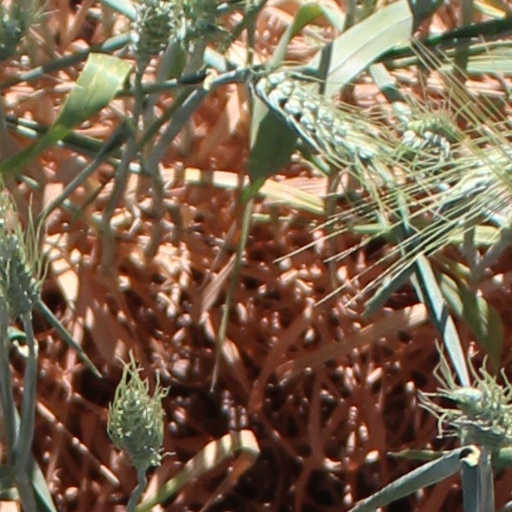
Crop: wheat